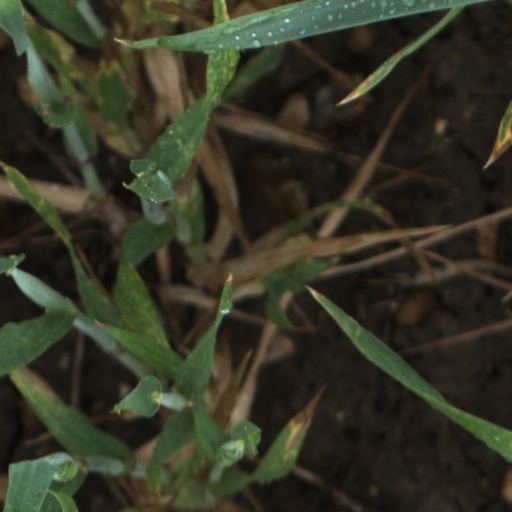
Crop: wheat